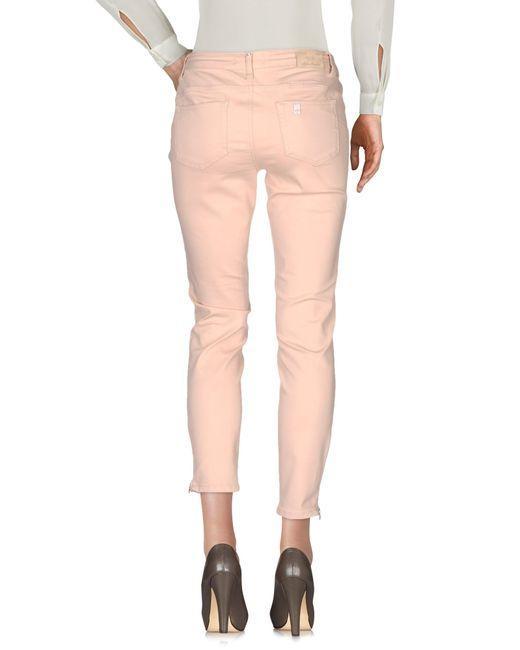
Hellrosa Slim Fit Jeans für Damen